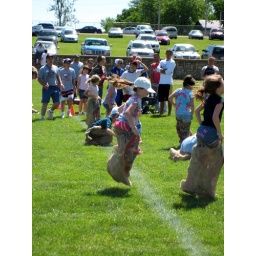
Maya, in the white ball cap.